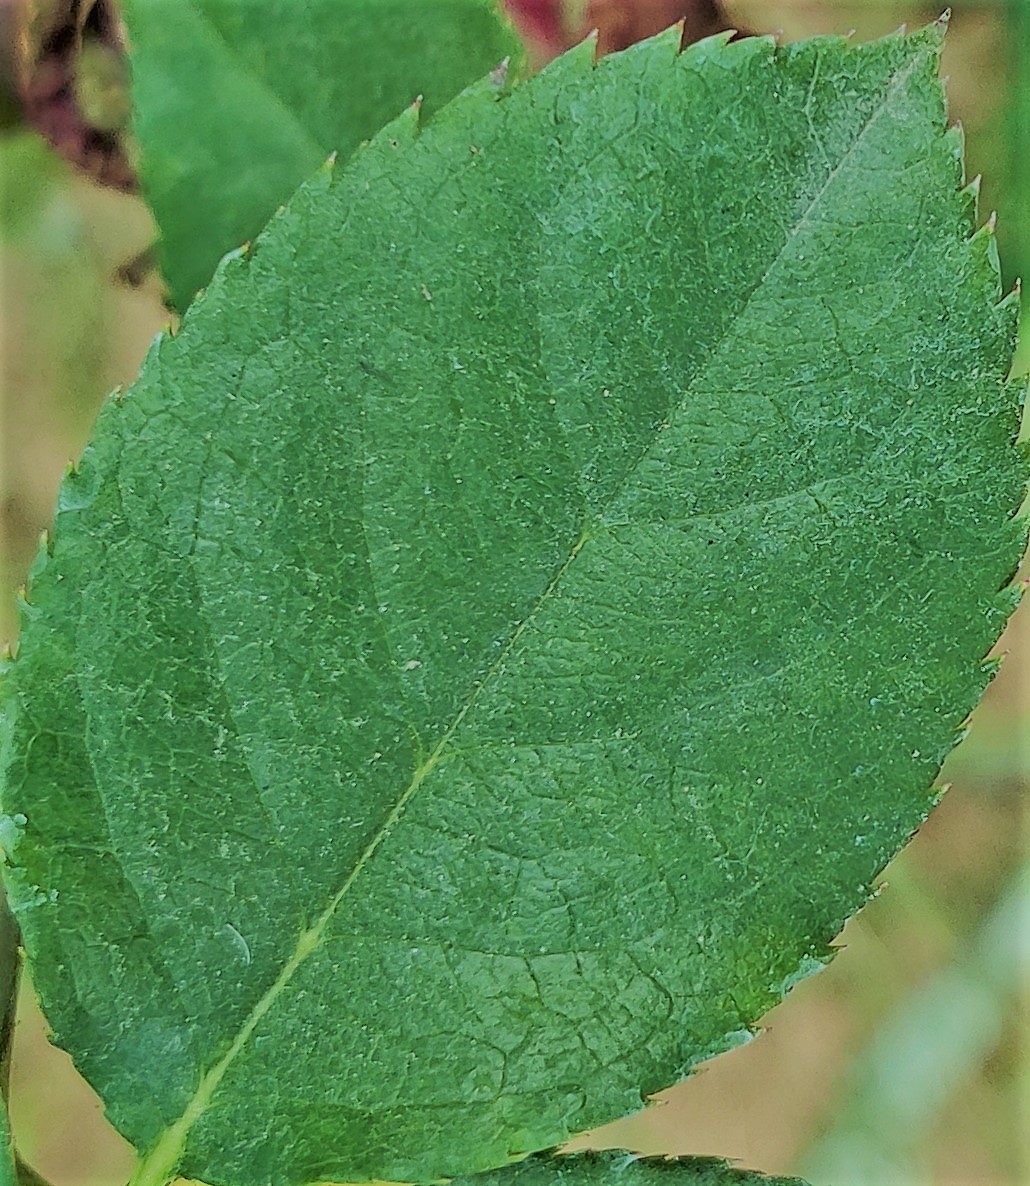
Label: Fresh Leaf